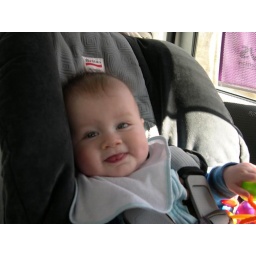
10 hours in the car on the way home from Atlanta